Sikhae

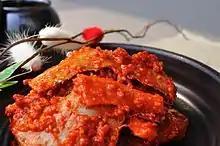
"Gajami-sikhae" (fermented righteye flounders)

Sikhae is a salted fermented food in Korean cuisine prepared with fish and grains. "Sikhae" is made in the east coast regions of Korea, namely Gwanbuk, Gwandong, and Yeongnam.